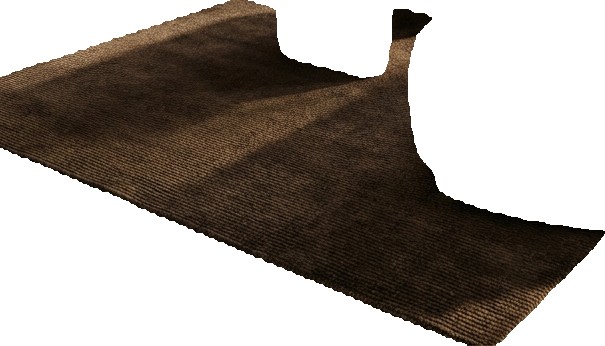
Surface category: rug